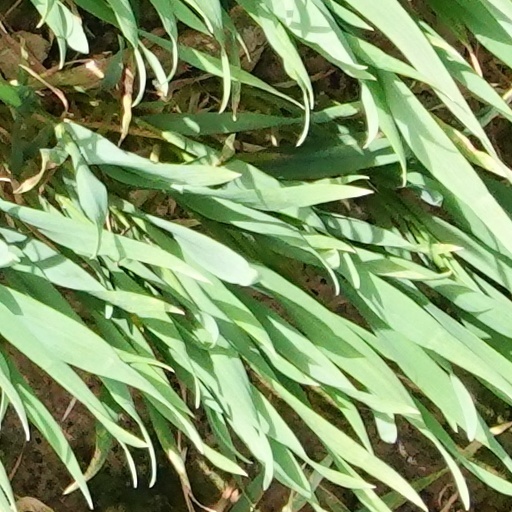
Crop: wheat